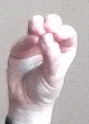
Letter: ha